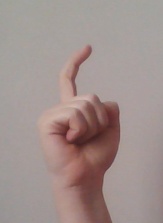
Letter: ra